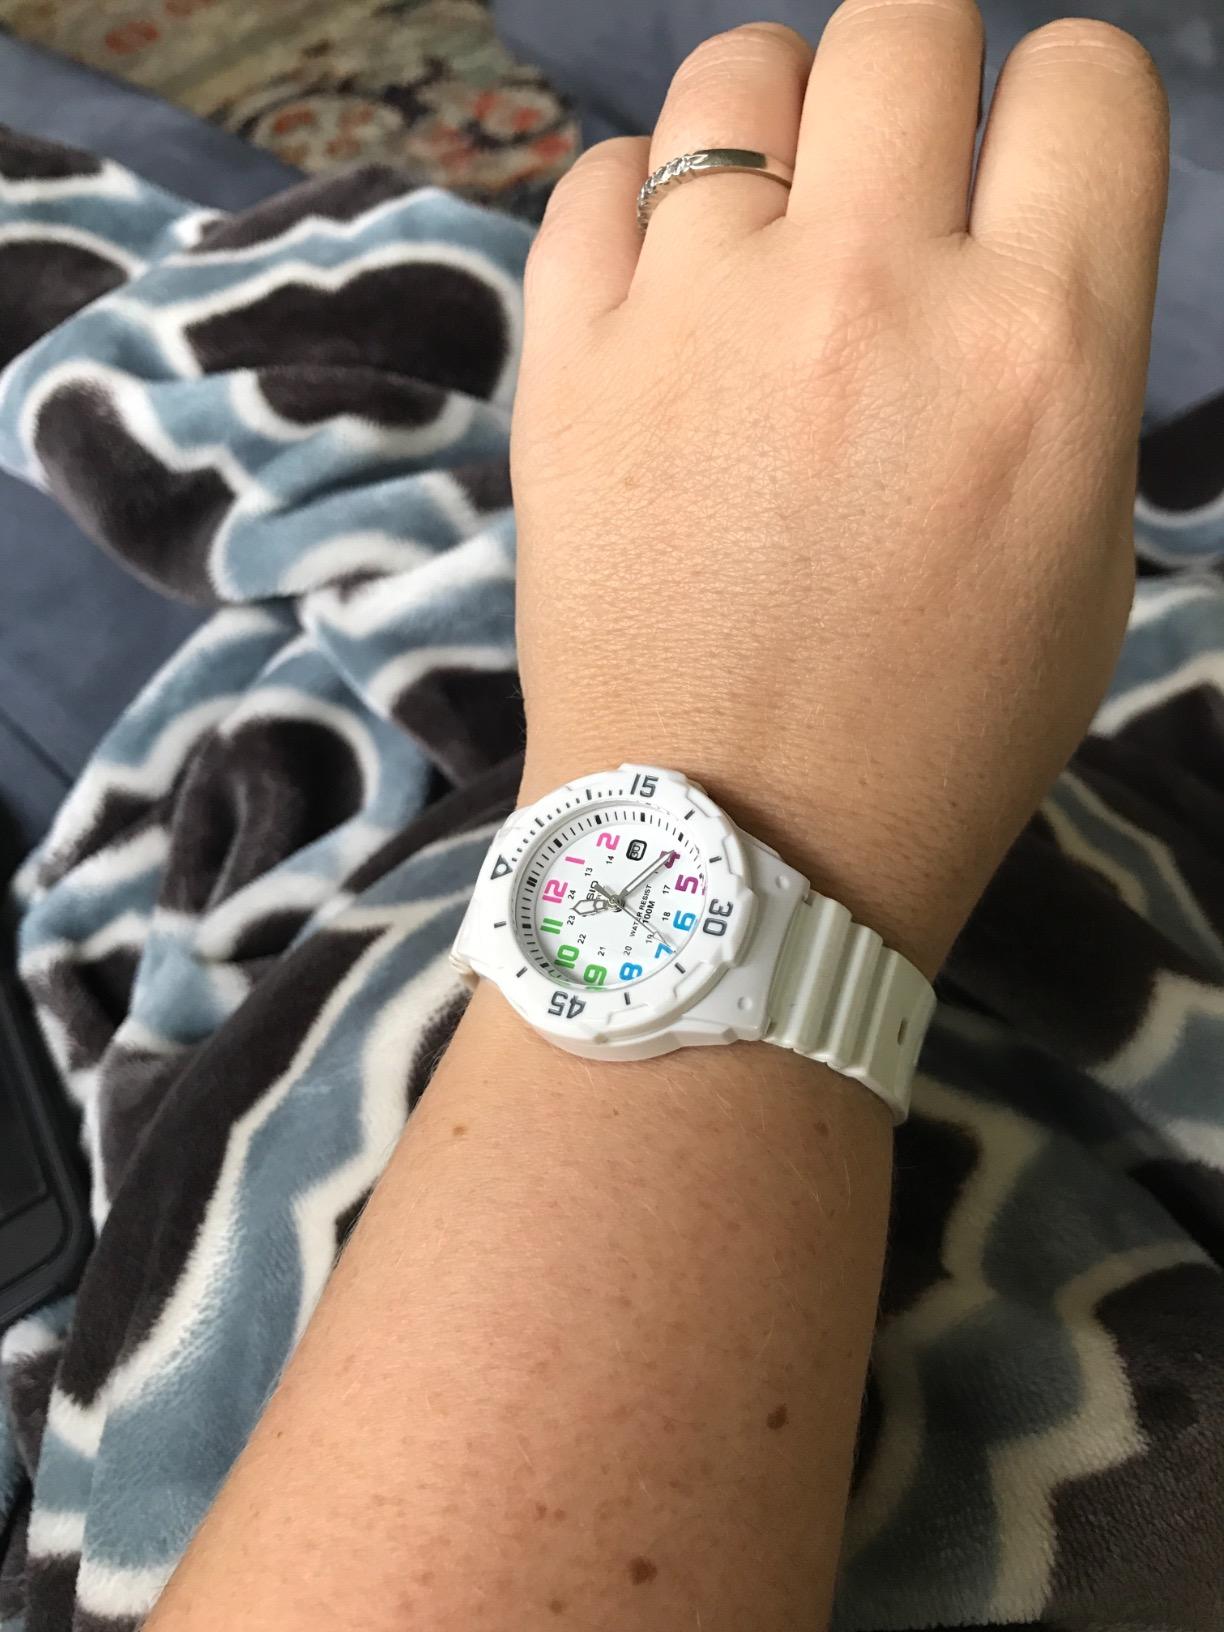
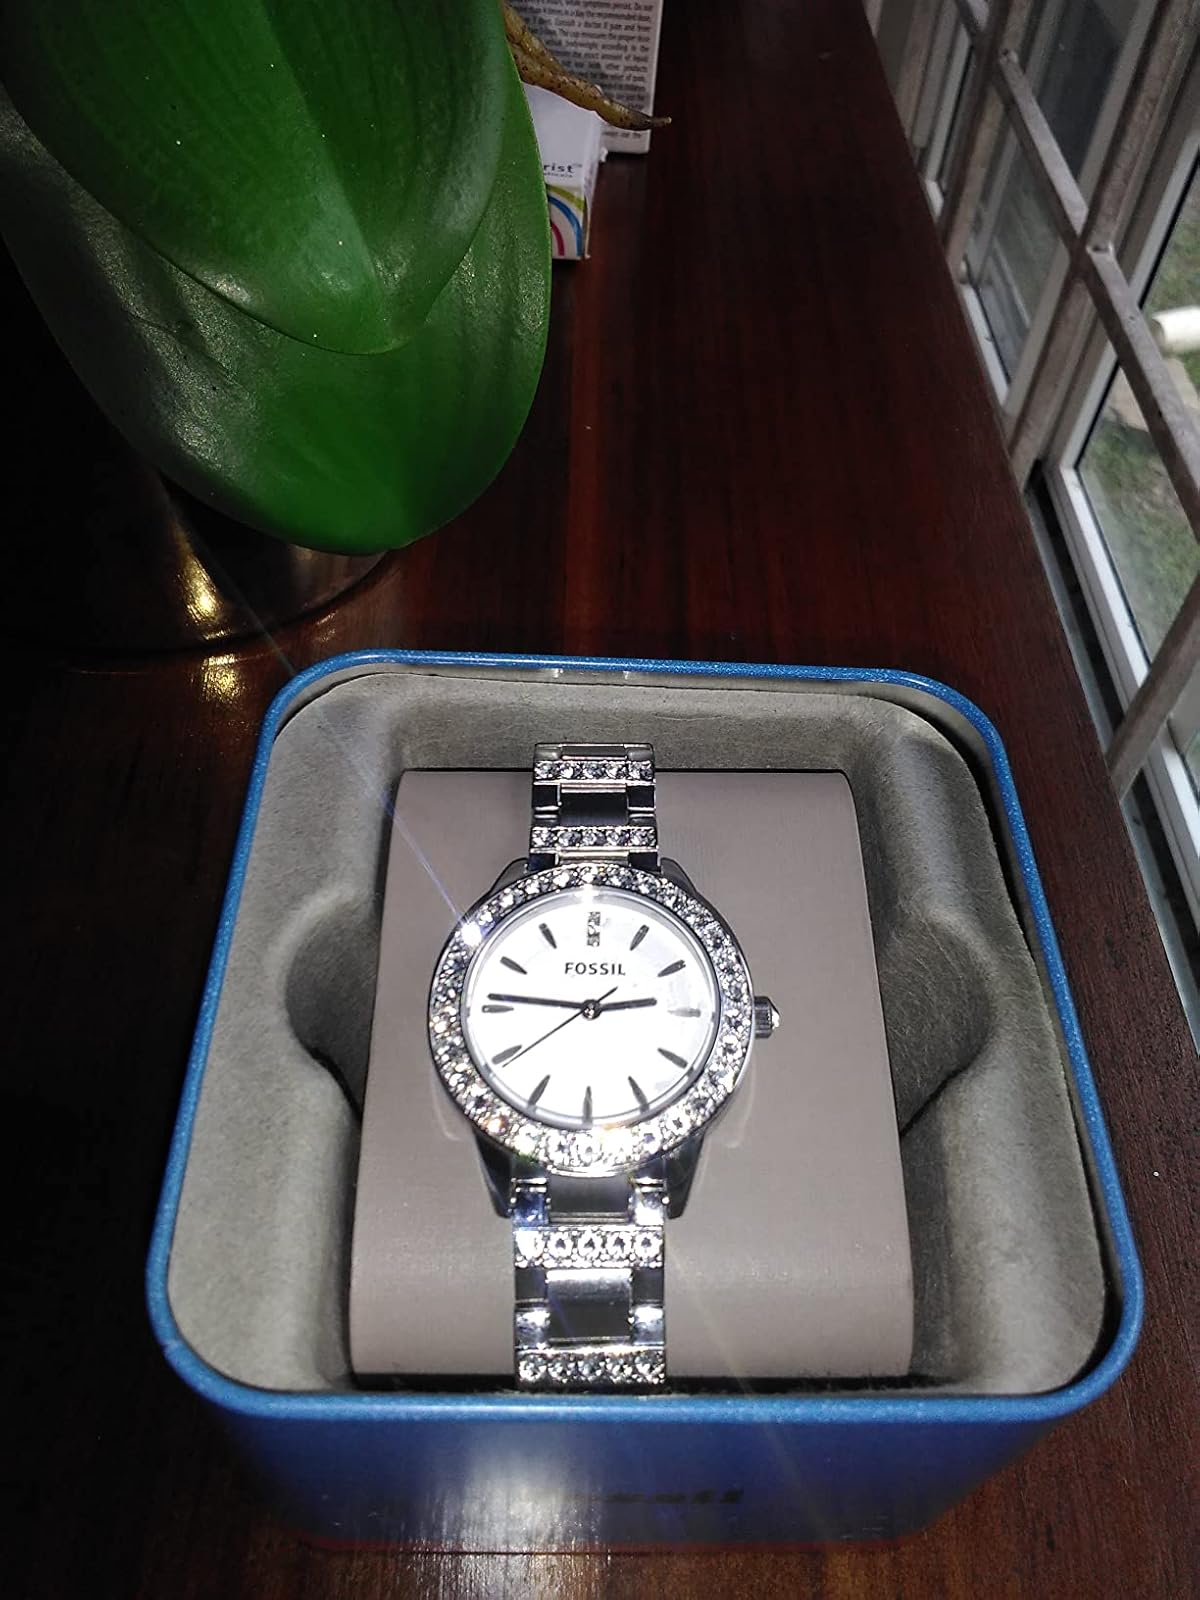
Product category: accessories_watch
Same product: no